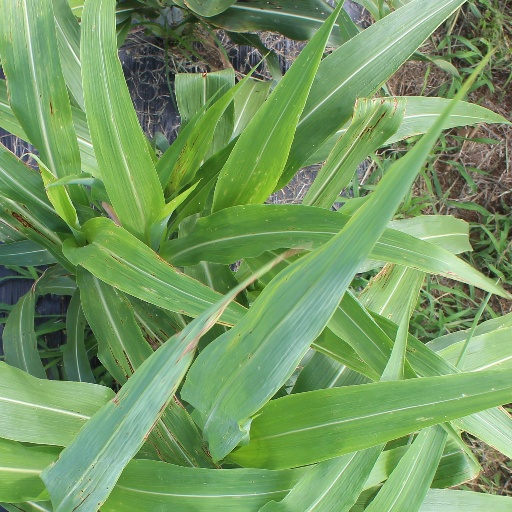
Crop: sorghum